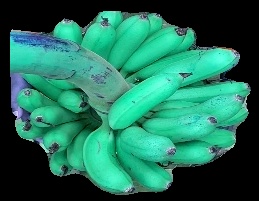
Variety: rasbale
Grade: grade1